Maria Mies

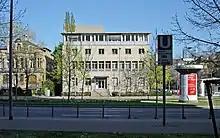
University of Frankfurt Institute for Social Research

The late 1960s and early 1970s was a period of global protest and Mies became involved in activism. She participated in protests against the Vietnam War and nuclear armaments in the annual pacifist . She joined (Women's Forum Cologne), a local women's group tied to the women's liberation movement, which protested patriarchal structures and the devaluation of women. She participated in the (political night-prayers), organised by Dorothee Sölle, which were aimed at questioning the status of women in the church. As she became more involved in protest and women's lack of equality, Mies became critical of religion and left the Catholic church. She taught at the newly founded Cologne University of Applied Sciences, before accepting a post in 1974 to teach at the University of Frankfurt Institute for Social Research. For three years, she presented seminars on the historic international women's movement, hoping she could convince the university to establish a women's study chair. In 1975, she attended the World Conference on Women in Mexico City and realised how little was known about women's history. In 1976, she married Sarkar, with the intent of having a visiting marriage allowing each to continue their careers in their respective countries. That year, she joined with other activists, mainly students of her classes, to found the women's shelter ("Frauenhaus") in Cologne, one of the first of its kind in Germany. Mies lectured at the shelter, teaching women practical and political ways to combat violence. She returned to the University of Applied Sciences in 1977, but decided to conduct a research project in India the following year.